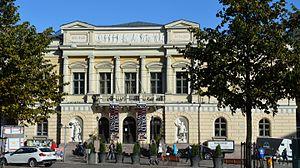
L'Ancienne maison des étudiants est située au croisement des rues Aleksanterinkatu et Mannerheimintie à Helsinki en Finlande.